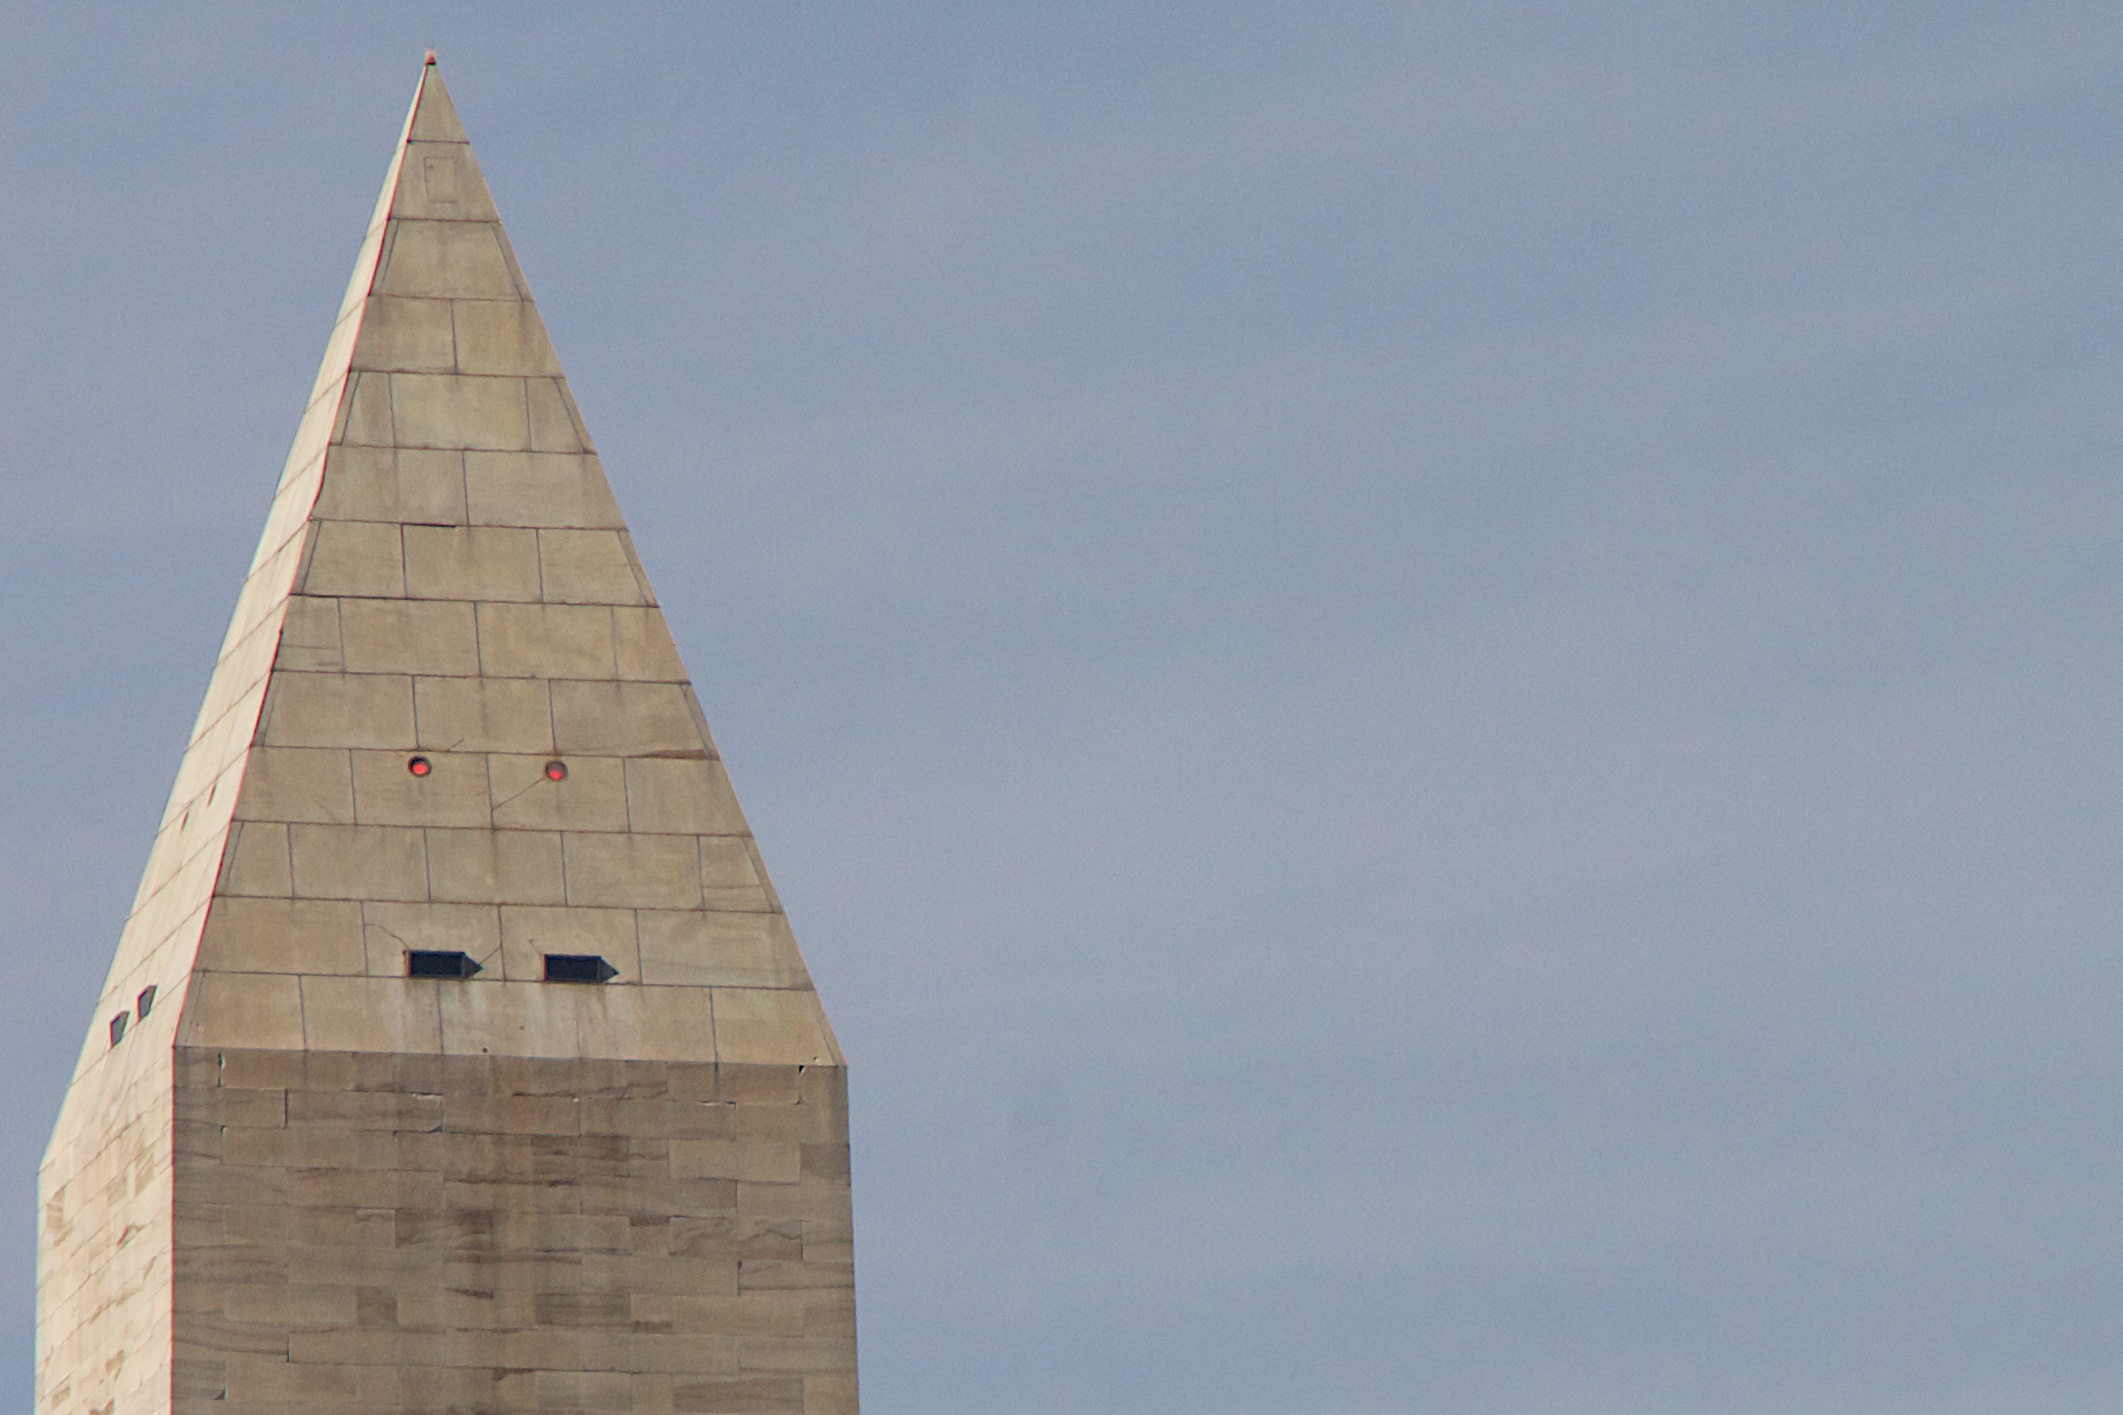
sky, skyscraper, monument, tower, landmark, spire, steeple